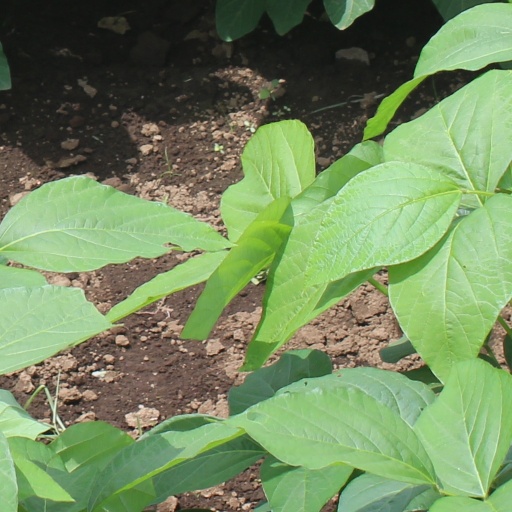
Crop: soybean